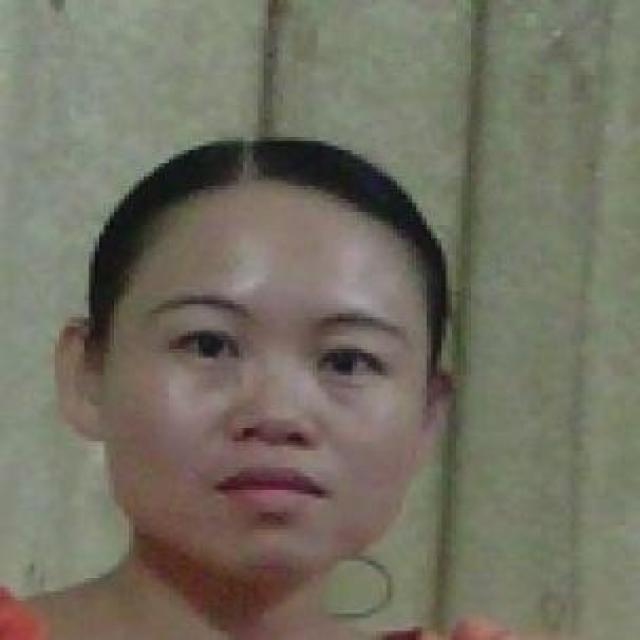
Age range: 21-44